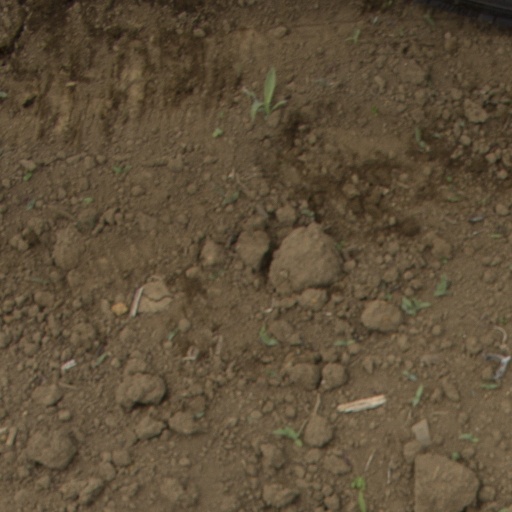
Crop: Jerusalem artichoke